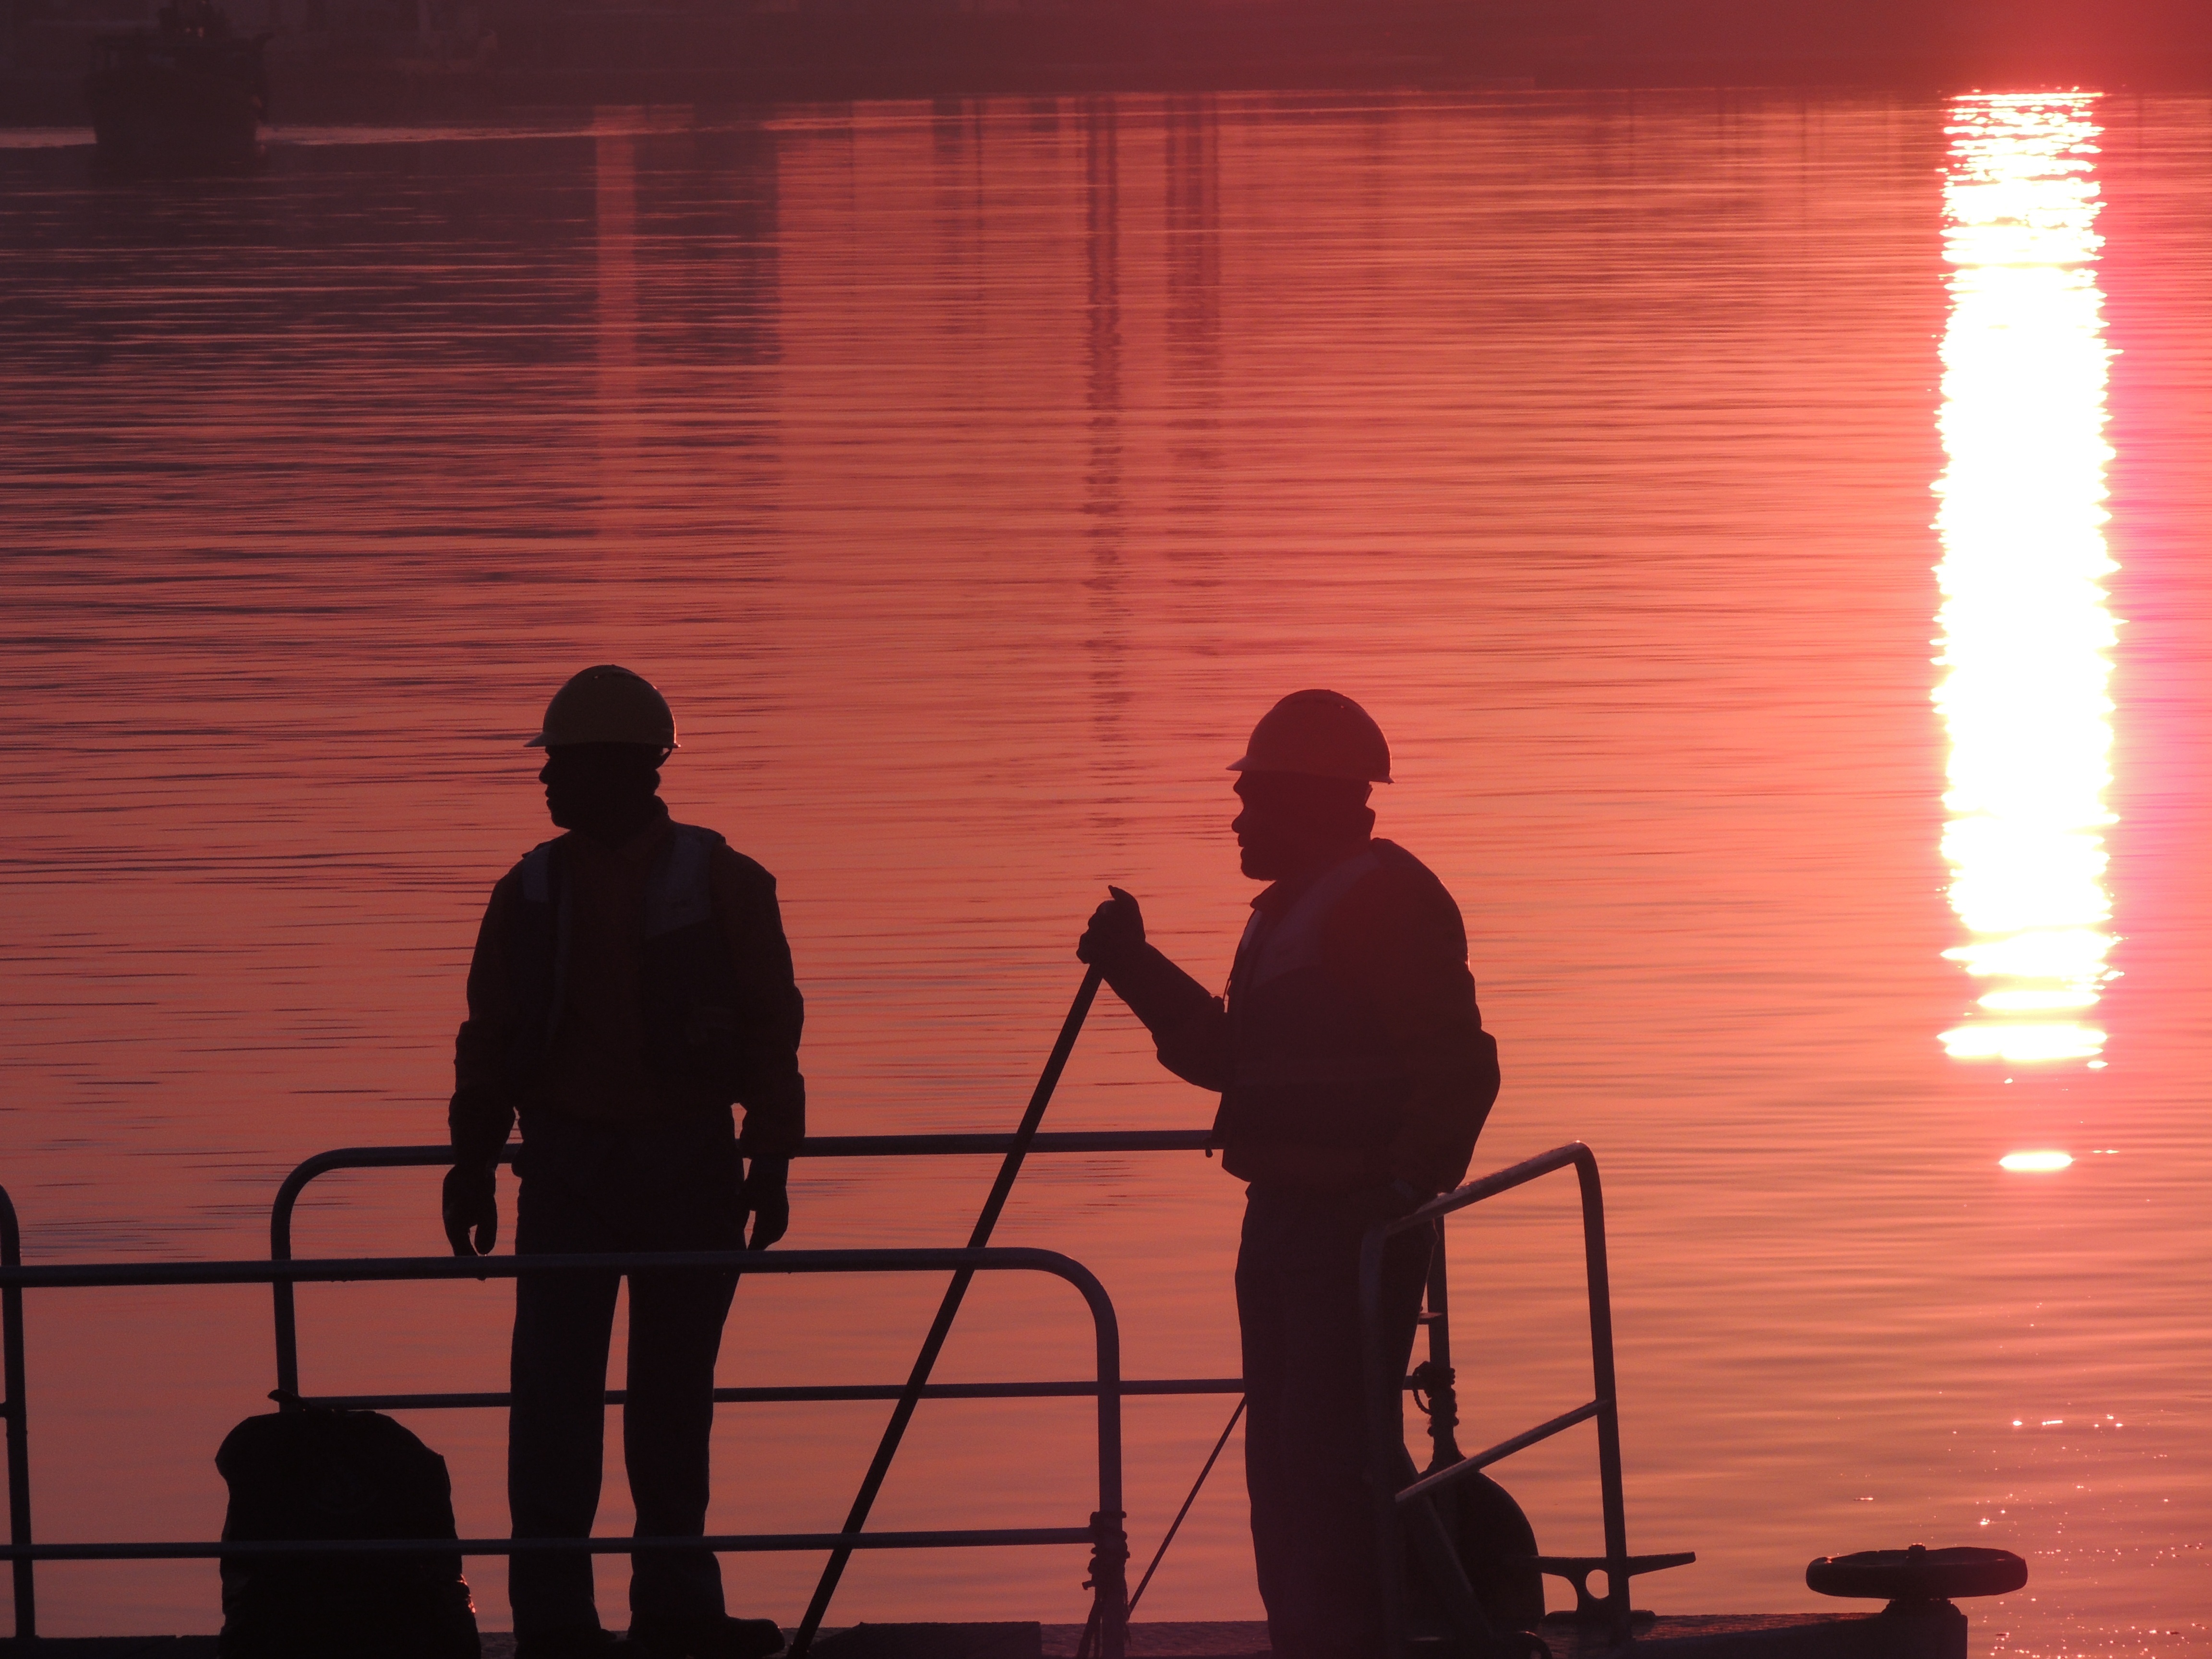
work, man, working, sea, water, silhouette, light, people, sunset, transportation, evening, construction, repair, equipment, clean, industrial, dirty, industry, worker, power, safety, service, maintenance